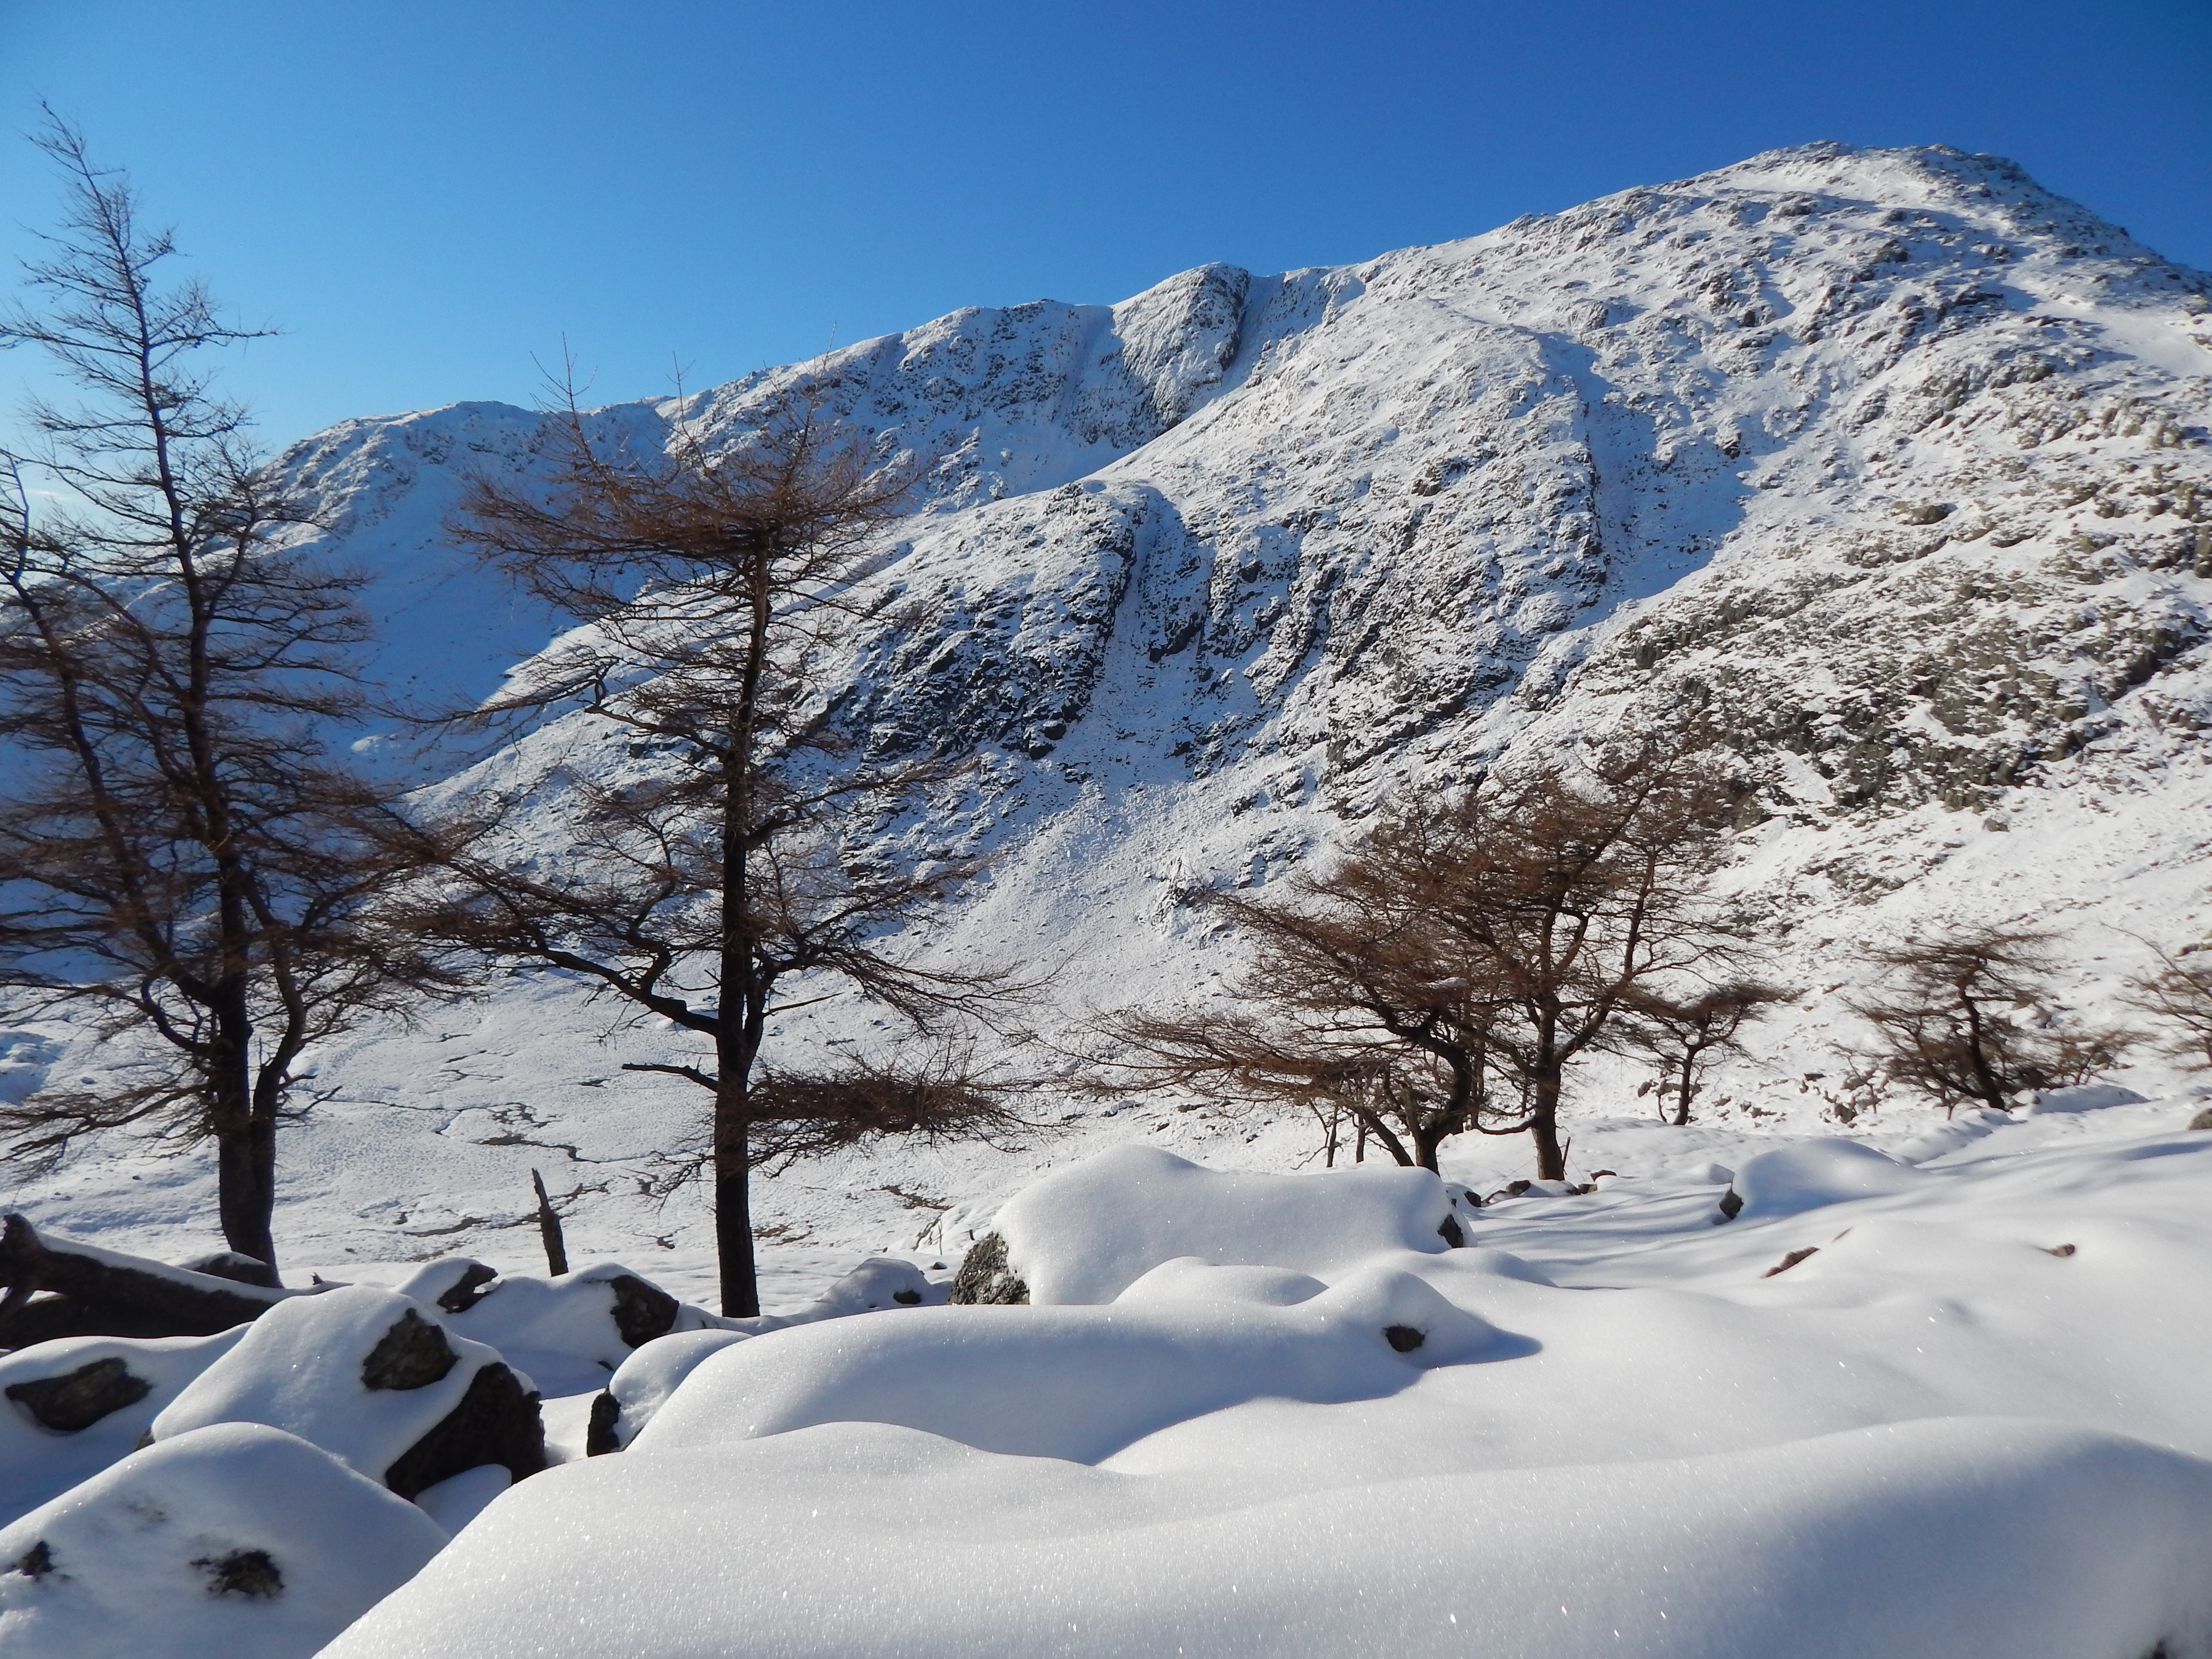
landscape, nature, mountain, snow, winter, frost, mountain range, weather, fir, season, ridge, trees, outdoors, alps, mountainous landforms